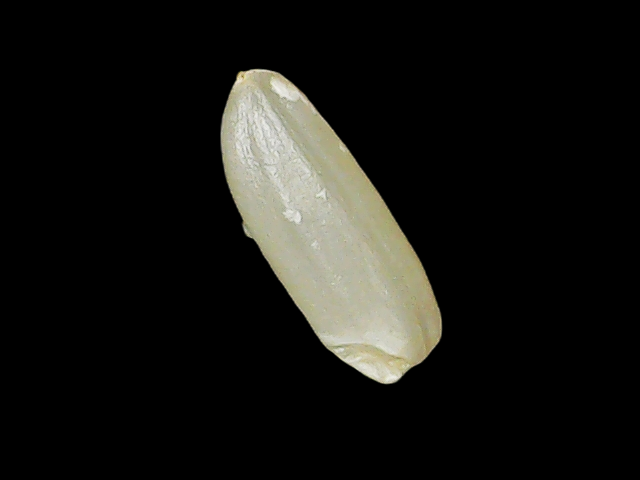
Rice variety: Binadhan12